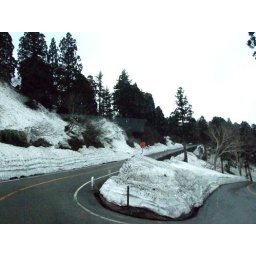
A cutting in the road on the bus route on the Tateyama-Kurobe Alpine Route.